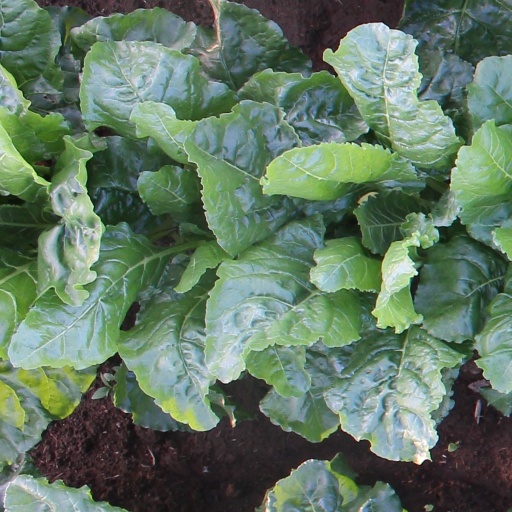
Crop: sugar beet